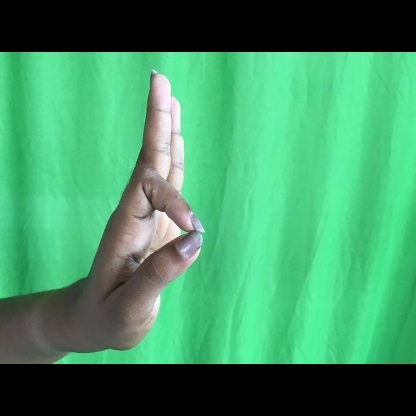
Mudra: Aralam